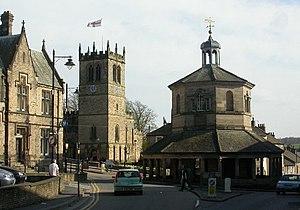
Barnard Castle est une ville du comté de Durham, en Angleterre. Elle est située sur la rive nord de la Tees, face au village de Startforth. Au moment du recensement de 2011, elle comptait 5 495 habitants.